Teodoro de Arana y Beláustegui

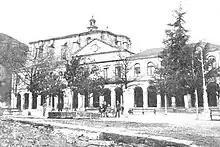
Guernica

In 1889 Arana married Cruz Dolores Niceta Larrinaga y Luzárraga (died 1944). Though she was born in Mundaca, a town in the Oca estuary, since the 1860s her parents were related to Liverpool. Her father, Ramón de Larrinaga, was co-founder and co-owner of Olano, Larrinaga & Co., a shipping company which operated a number of merchant vessels; they served mostly at long-distance routes, including the Philippines. The marriage elevated Arana to high-bourgeoisie and dramatically changed his financial position; in Guernica the couple built an imposing palace-like family residence, named "Nere Kabia". They had 5 children: Ramón, Soledad, Teodoro, Margarita and Ricardo de Arana Larrinaga; none of them became a public figure. The best-known Arana's relative was his older brother Joaquín, who before his premature death in 1896-1898 served as a Carlist deputy to the Cortes. More distant relatives made their name in Argentina.